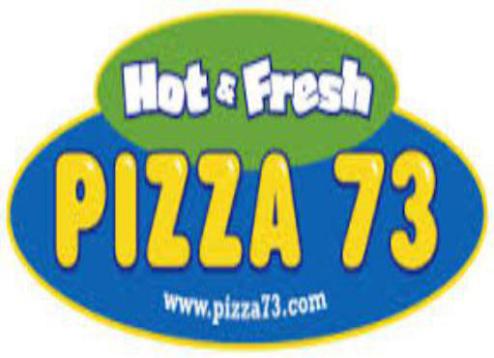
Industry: Food